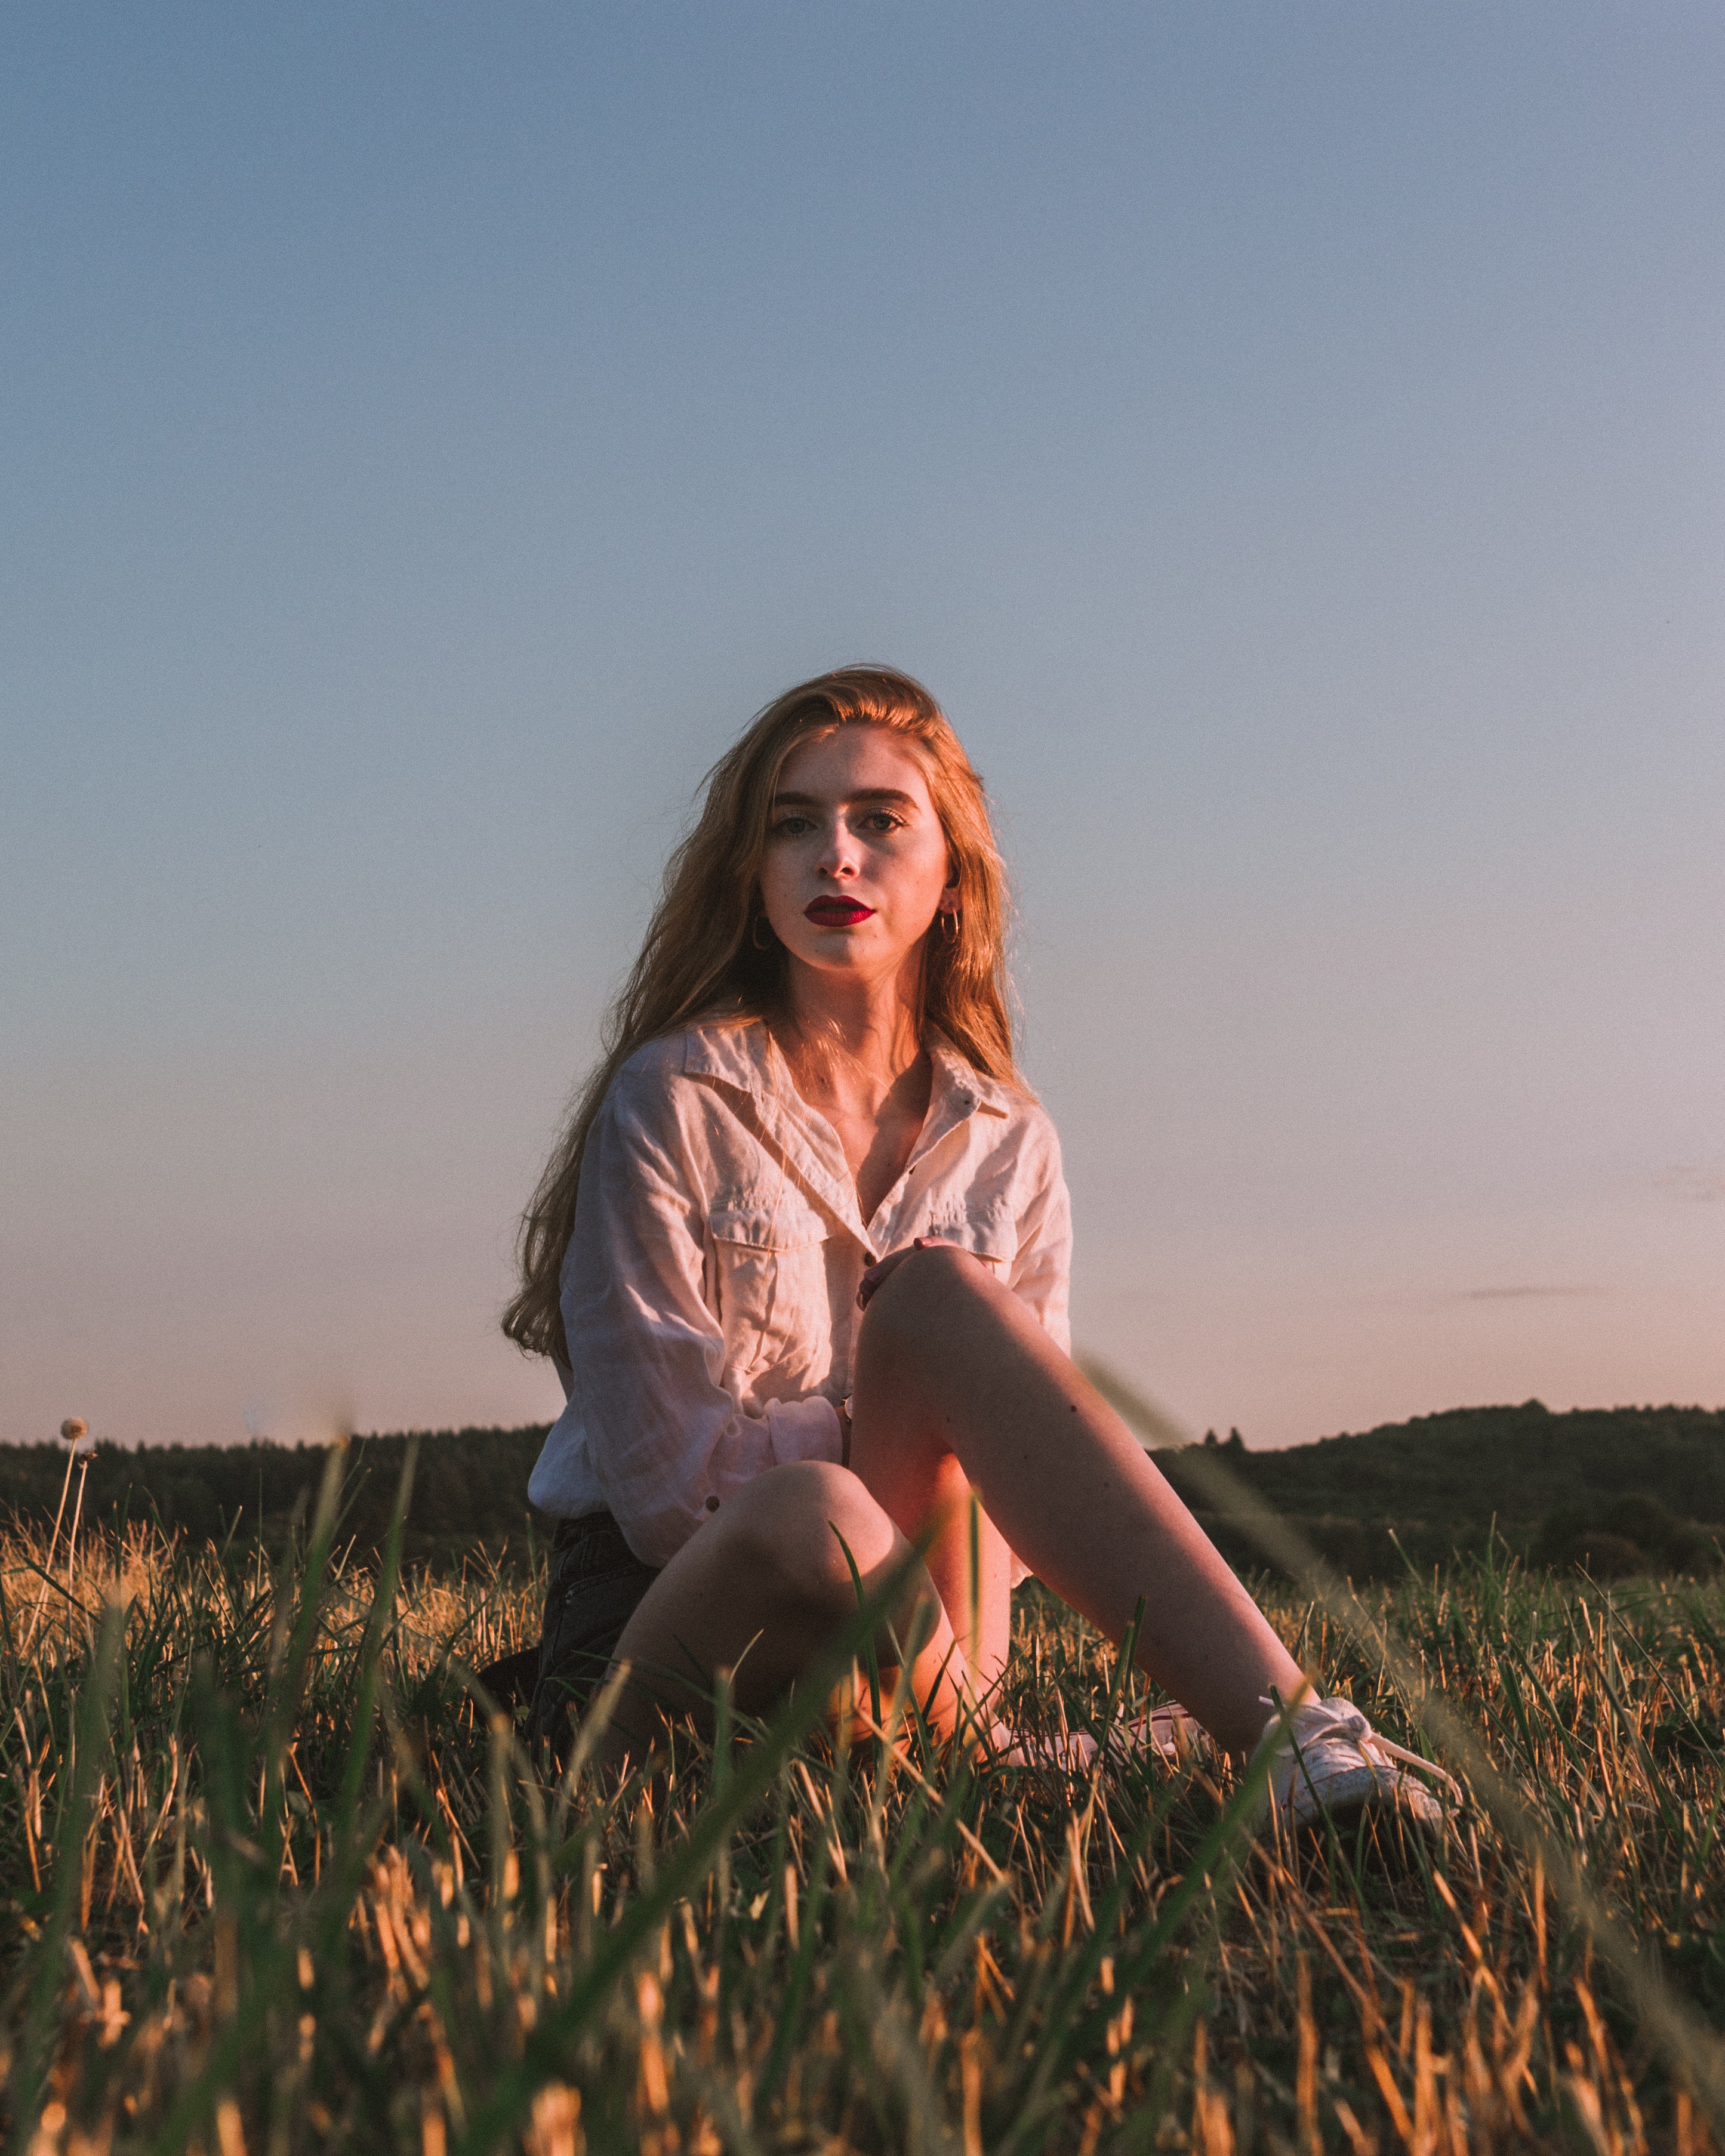
People in nature, photograph, sky, grass, beauty, lady, happy, field, sitting, grassland, summer, grass family, sunlight, photography, prairie, long hair, meadow, fun, smile, ecoregion, plant, blond, brown hair, flash photography, photo shoot, farm, stock photography, portrait photography, evening, crop, plain, portrait